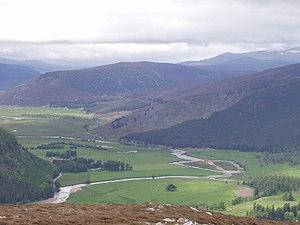
Le Château d'Indolence, poème allégorique, écrit en imitation de Spenser est un poème de James Thomson paru en 1748.